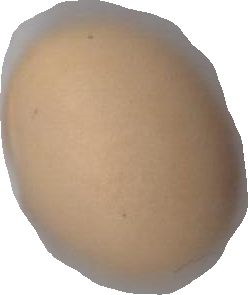
Variety: Grobogan